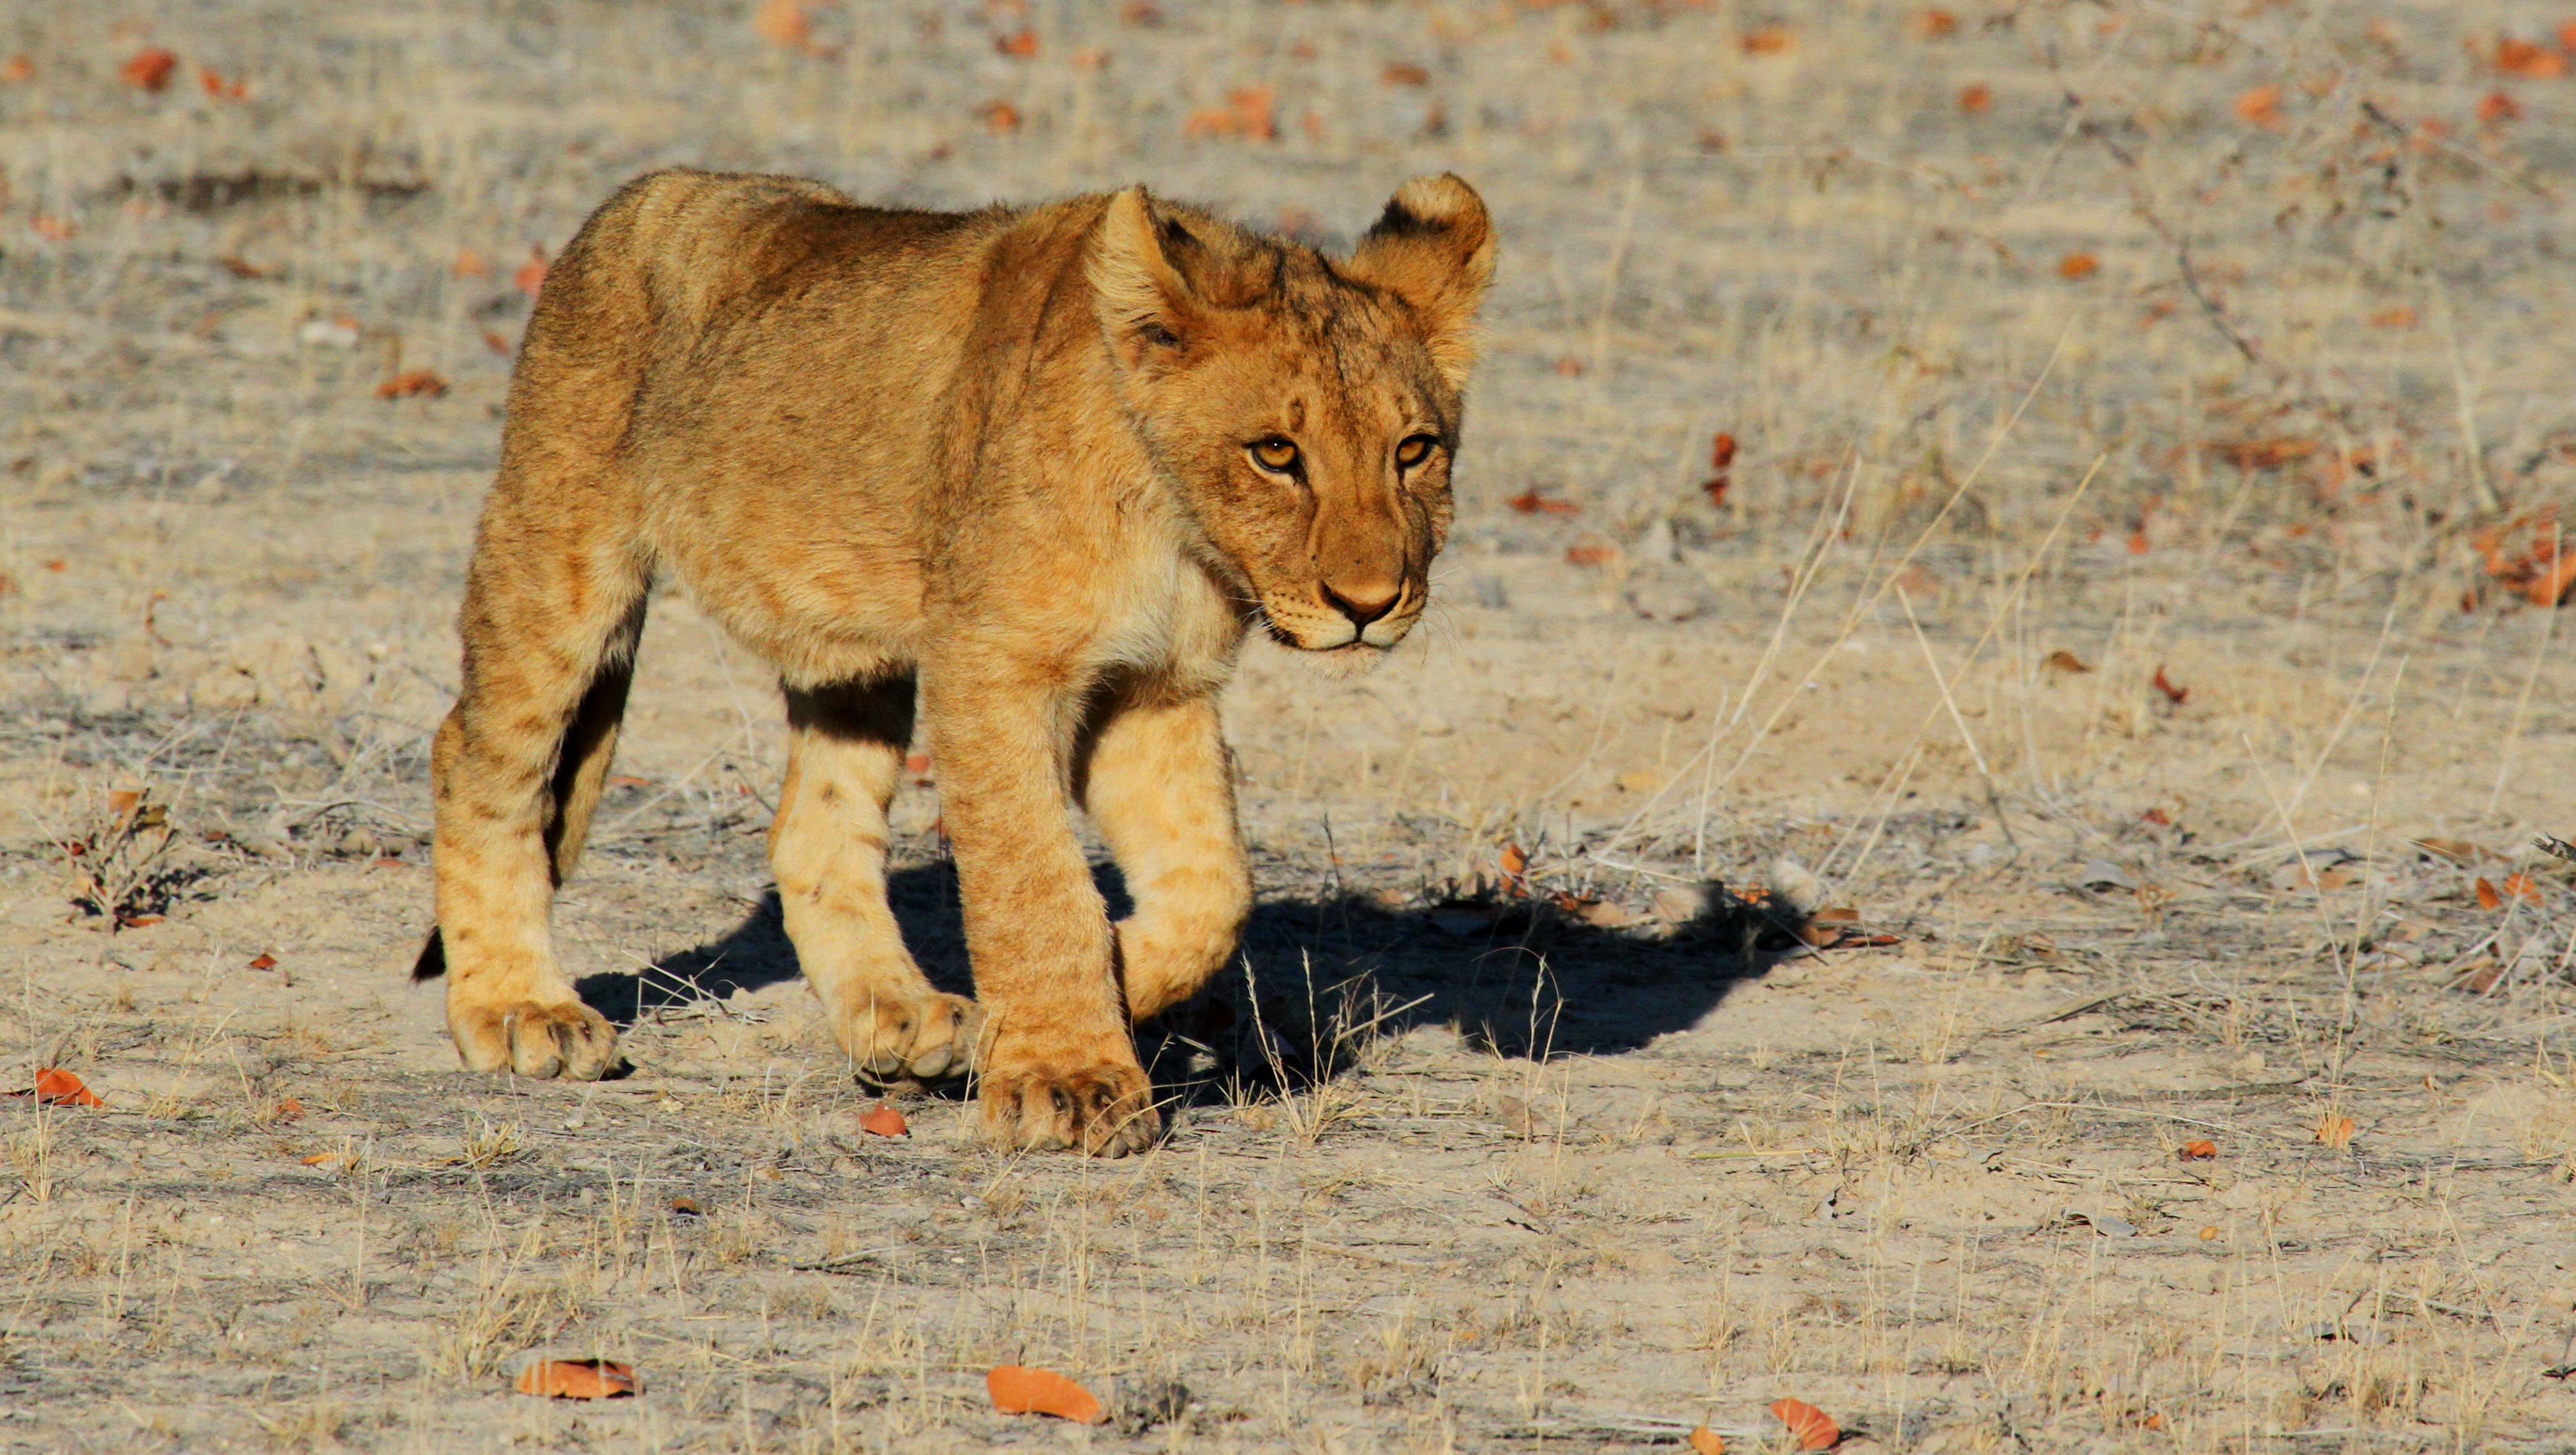
wildlife, africa, mammal, fauna, savanna, lion, vertebrate, safari, namibia, etosha, lion cub, big cats, cat like mammal, masai lion